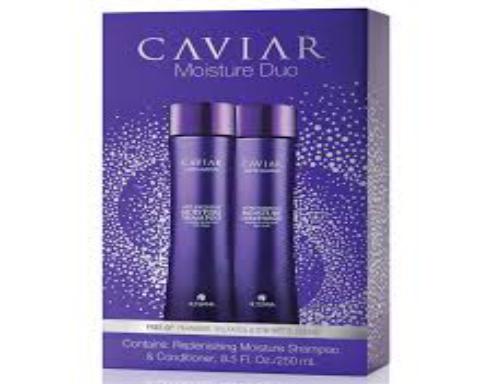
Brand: Alterna Haircare
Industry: Necessities